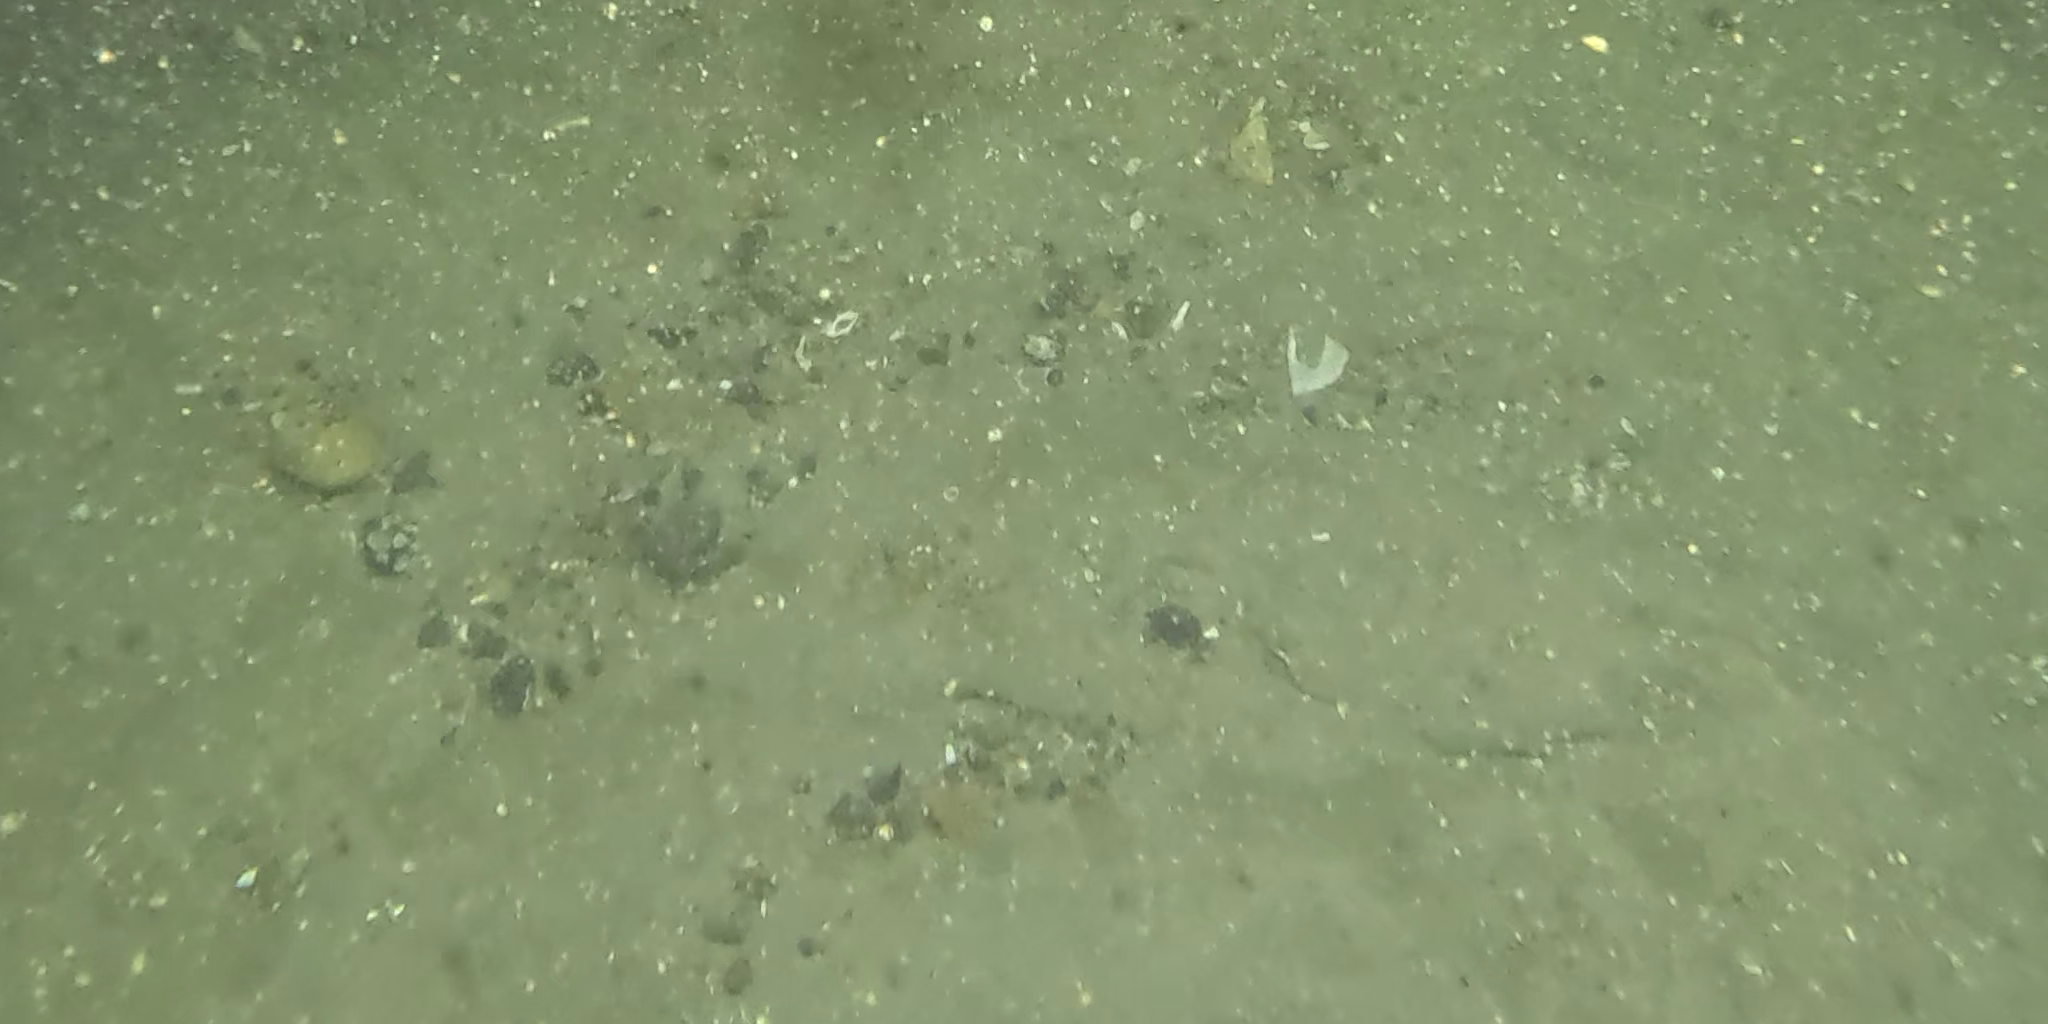
Seabed habitat: sand